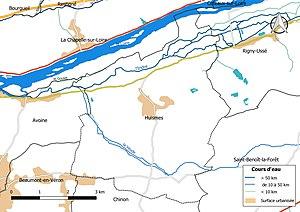
Carte du réseau hydrographique de la commune de fr:Huismes (France).
Huismes est une commune française située dans le département d'Indre-et-Loire, en région Centre-Val de Loire.